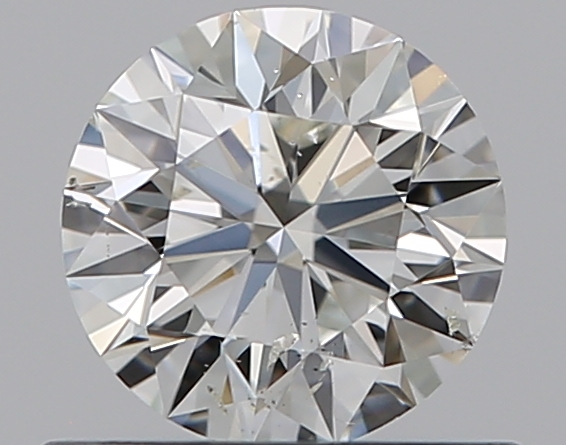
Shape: round
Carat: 0.5
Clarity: SI1
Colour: I
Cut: EX
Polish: EX
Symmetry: EX
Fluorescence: F
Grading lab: GIA
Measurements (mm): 5.04 x 5.08 x 3.17